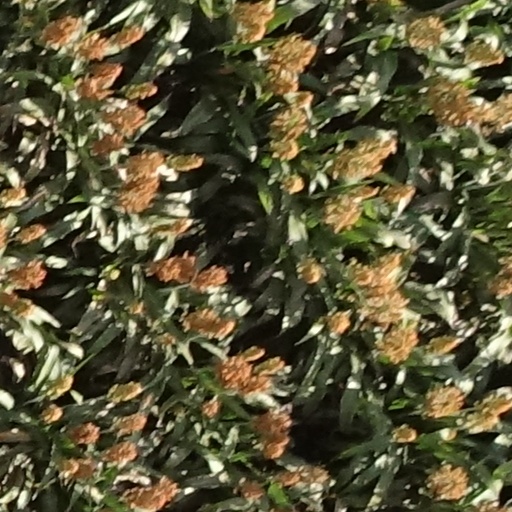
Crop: sorghum